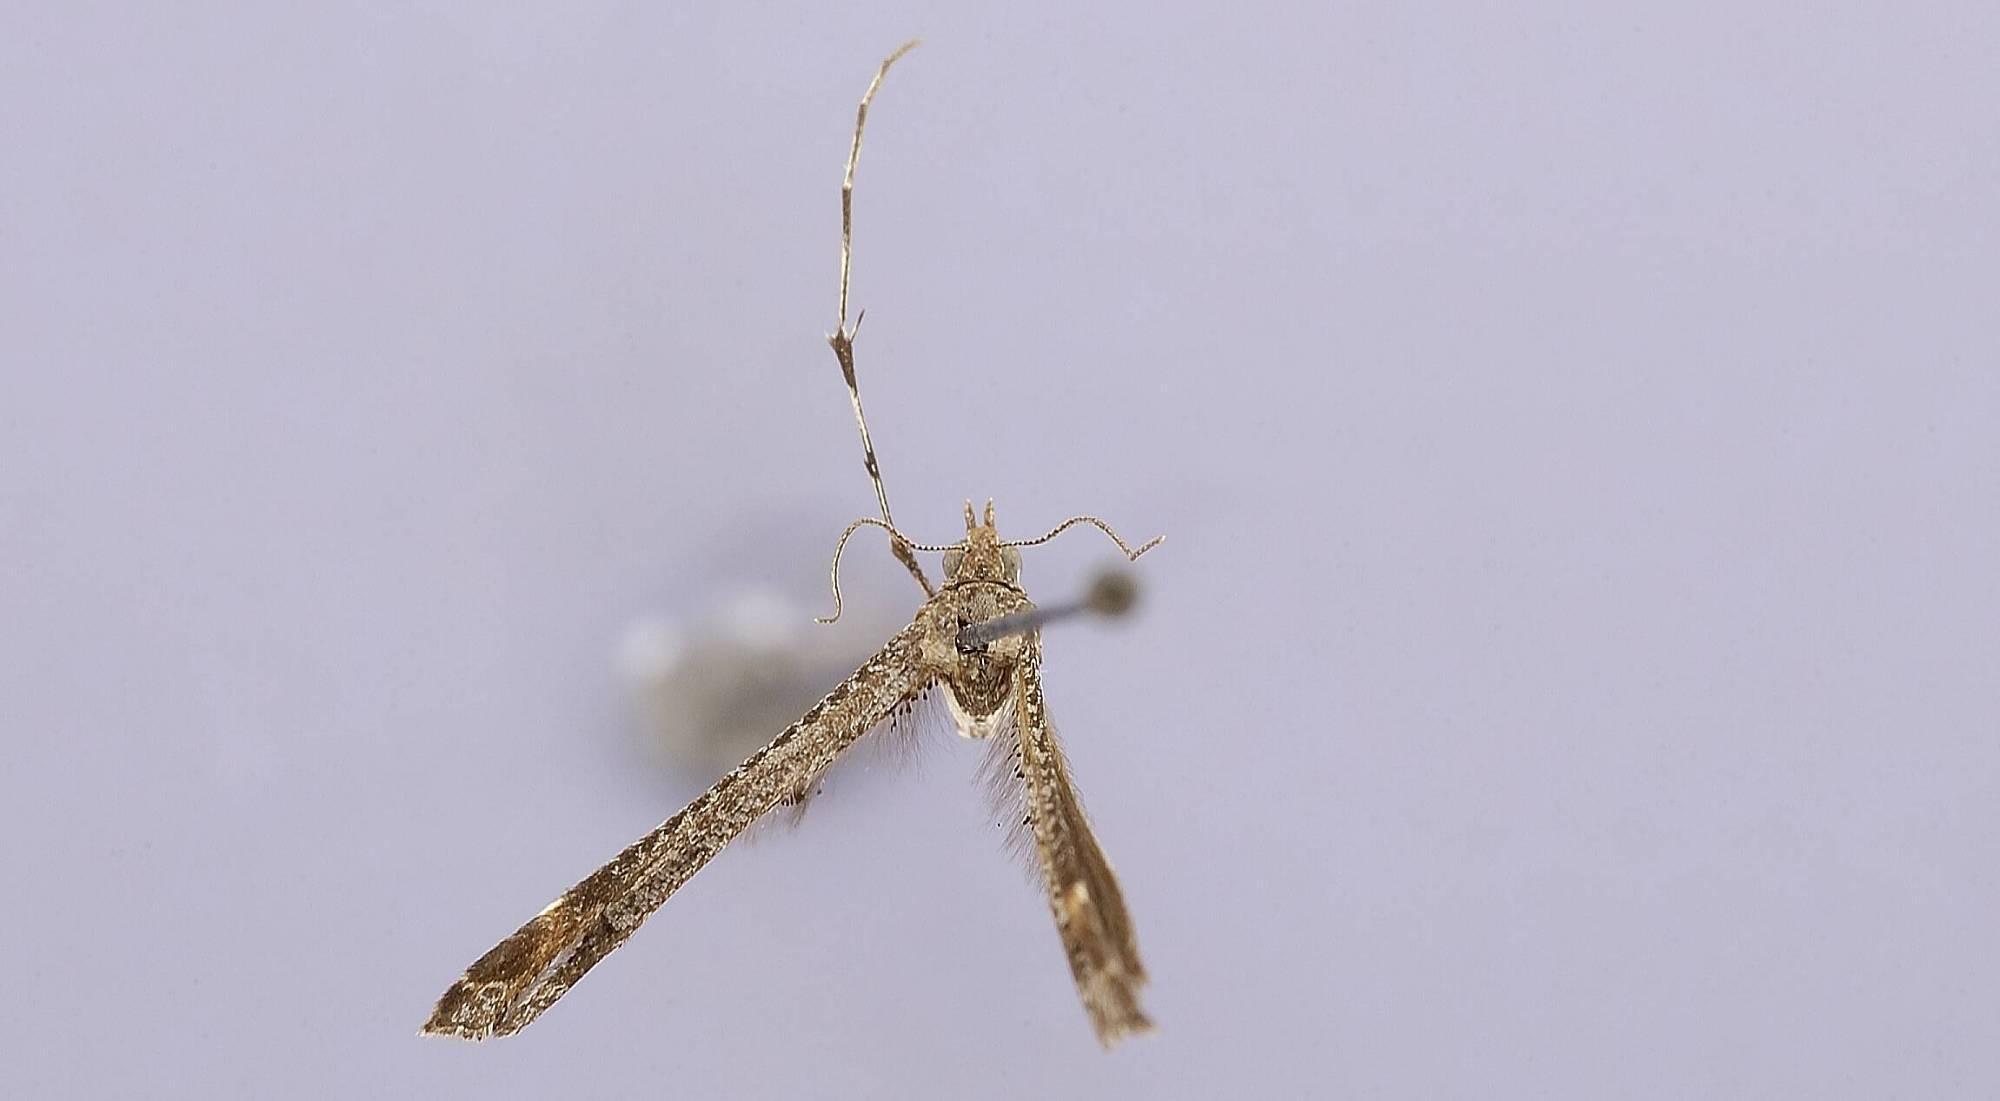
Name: Platyptilia pasadenensis
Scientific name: Platyptilia pasadenensis Grinnell, 1908
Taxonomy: Animalia, Arthropoda, Insecta, Lepidoptera, Pterophoridae
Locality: Pasadena, Los Angeles, California, United States
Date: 16 Jul 1906